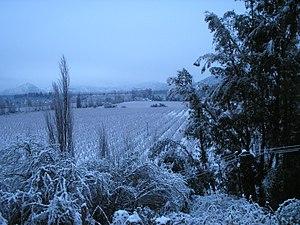
Le vin de montagne constitua longtemps une anomalie ampélographique. Les vignes sont des plantes rustiques qui généralement ne trouvent pas de terrain favorable au-delà de 600 à 700 mètres d'altitude, milieu des plus rustiques lui aussi. Cependant les vignerons de certaines régions de montagne ont su sélectionner depuis longtemps des ceps et les adapter à des altitudes beaucoup plus élevées. Ainsi on trouve des vignes dans les zones montagneuses de plusieurs pays comme la France, la Suisse, l'Italie, l'Argentine, le Chili, mais aussi dans tous les pays européens ayant des zones de montagne.